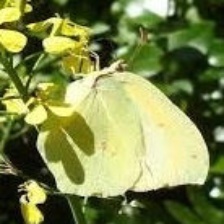
Species: CLEOPATRA
Butterfly family (ImageNet category): sulphur_butterfly